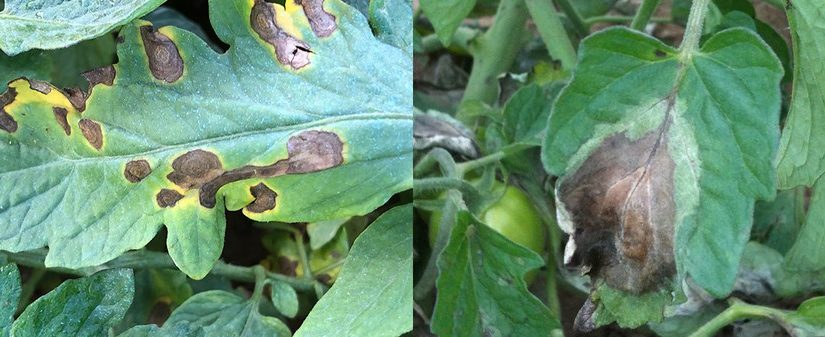
Plant: Tomato
Disease: tomato late blight